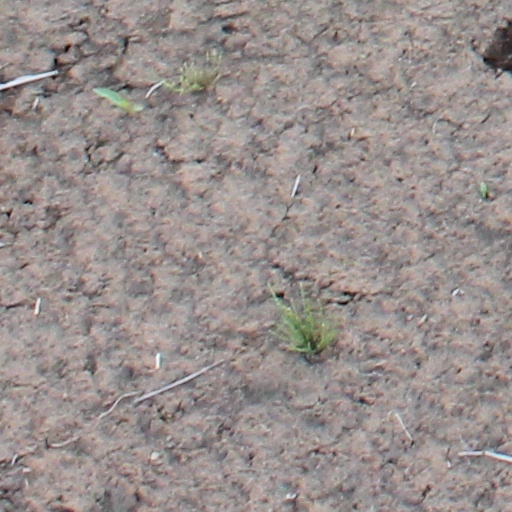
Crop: wheat